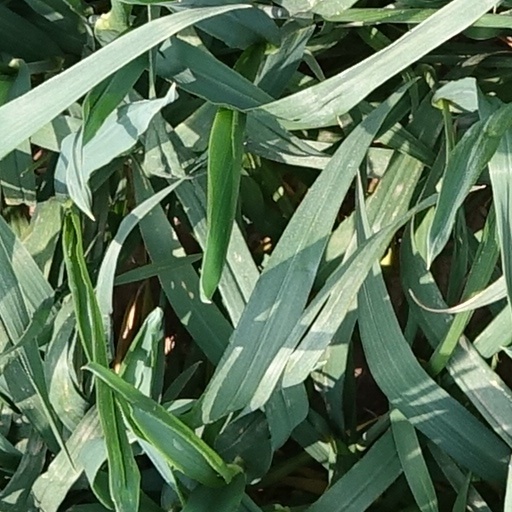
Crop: wheat